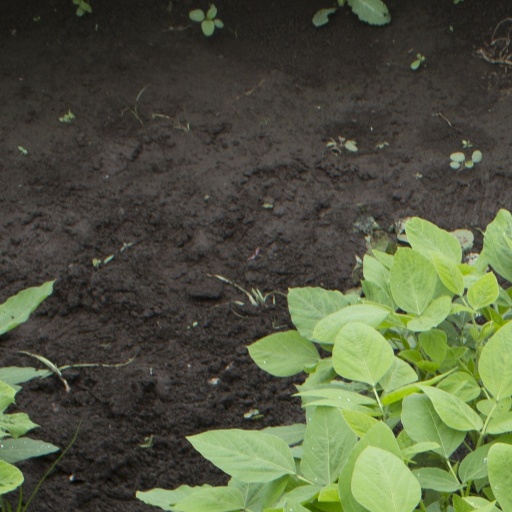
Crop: soybean